2011 Liège attack

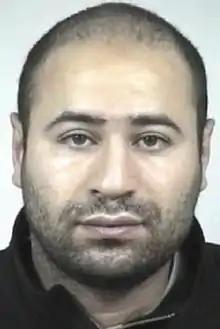
Nordine Amrani

Nordine Amrani (15 November 1978 – 13 December 2011) was born in Ixelles/Elsene in Brussels, Belgium. He was a French-speaking Belgian of Moroccan origin and a welder by trade. According to Amrani's lawyer, he could not speak Arabic nor was he Muslim. Amrani was known to have an interest in guns, with a history of convictions for possession of weapons.